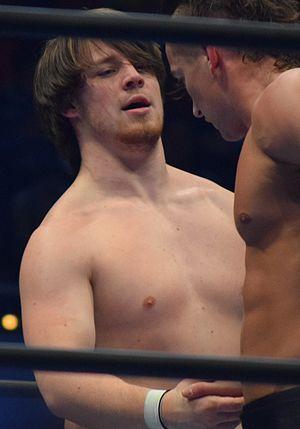
David Finlay, Jr., né le 16 mai 1993 est un catcheur allemand, qui est principalement connu pour son travail à la New Japan Pro Wrestling. il est le fils du catcheur nord-irlandais David « Fit » Finlay.